Sight Lines

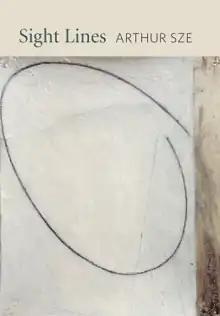
First edition cover

Sight Lines is the tenth poetry collection by Arthur Sze. It was published by Copper Canyon Press in April 9, 2019.